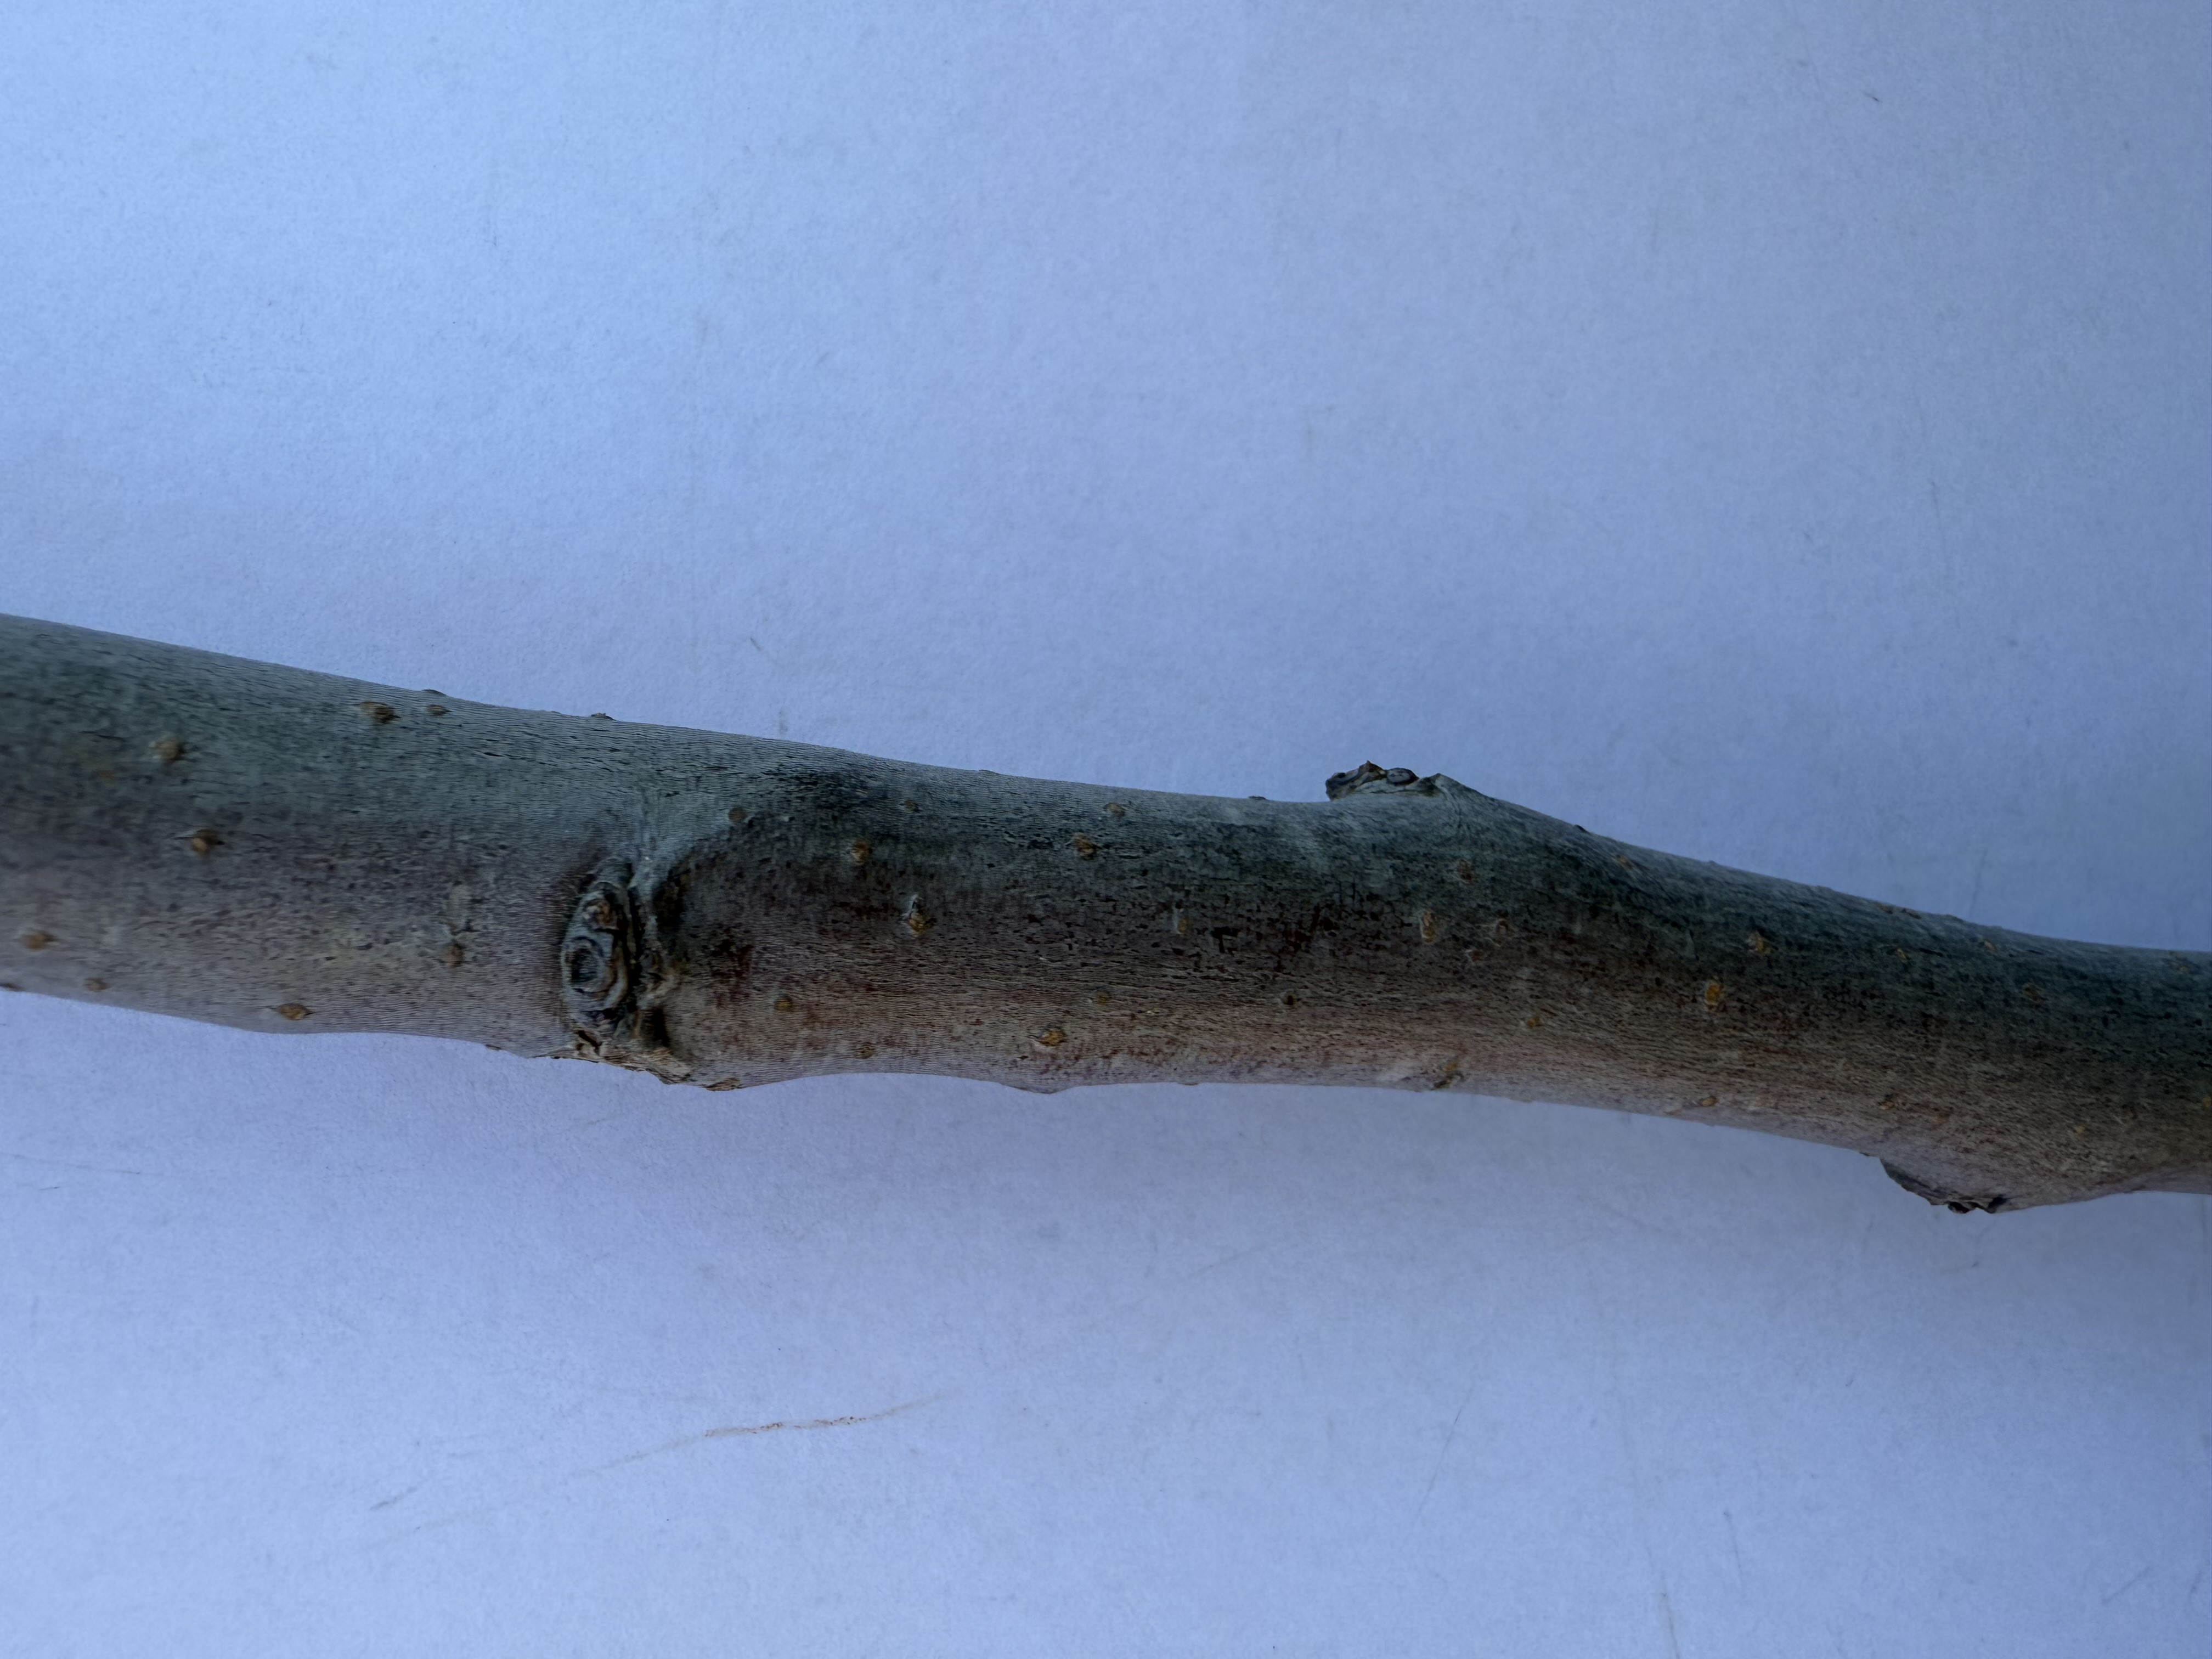
Variety: Fuji Apple